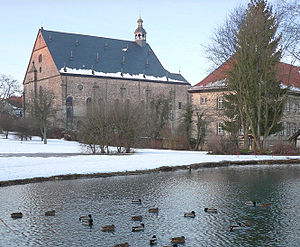
Lamspringe
Kloster Lamspringe med kirke og abbedi
Lamspringe er en kommune der ligger i den sydlige del af Landkreis Hildesheim, i den sydlige del af den tyske delstat Niedersachsen med godt 3.000 indbyggere. Den er administrationsby i amtet Lamspringe.